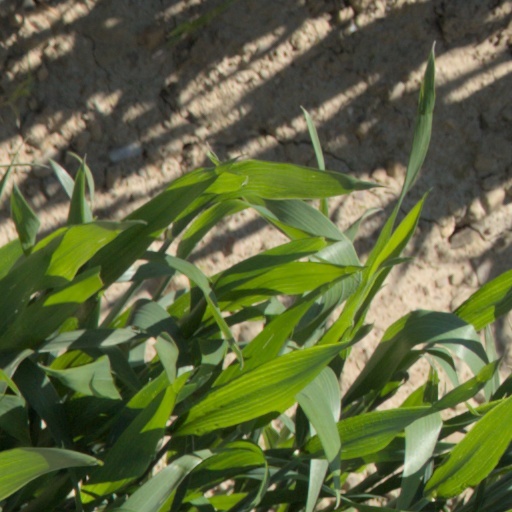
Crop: wheat